University of Visvesvaraya College of Engineering

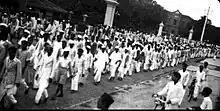

The Departments of Civil and Architecture are situated at the Jnanabharati Campus of Bangalore University in Mysore Road, Bangalore.